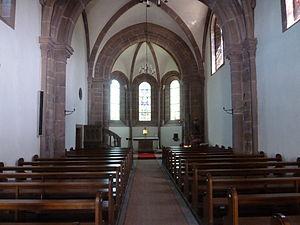
Chapelle Sainte Marie de l’Assomption, bâtie au XIIIème siècle, à Obersteigen (commune de Wangenbourg-Engenthal, Bas-Rhin, Alsace). Intérieur de la chapelle.
Le monastère d'Obersteigen est un monument historique situé à Wangenbourg-Engenthal, dans le département français du Bas-Rhin.